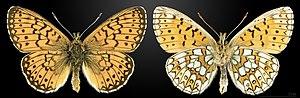
Boloria est un genre de lépidoptères de la famille des Nymphalidae et de la sous-famille des Heliconiinae.